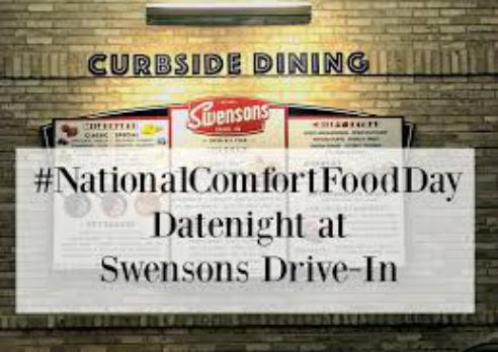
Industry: Food